Costa Rica national football team

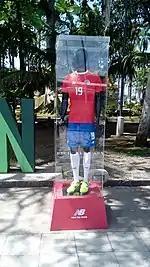
Costa Rica's 2018 FIFA World Cup kit showcased in Limón

Costa Rica traditionally wears a red jersey with blue shorts and white socks. Their away kit historically was a Juventus-style black and white striped jersey with white shorts and white or black socks, due to these colors being the ones of CS La Libertad, one of the oldest clubs in Costa Rica. In the 1990 FIFA World Cup, the striped kit was used for two matches due to its resemblance to the home kit of FK Partizan of which Bora Milutinovic, then-coach of Costa Rica, was a fan. However, after 1997, the striped kit was replaced by a white kit. In 2015, Boston-based sportswear company New Balance became the provider of the national team, after taking over for Italian company Lotto. Since 2023, Adidas is the kit provider for the national team.